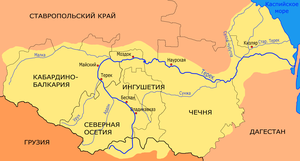
Terek (flod)
Terek er en flod i det nordlige Kaukasien. Den udspringer i det nordlige Georgien og løber gennem de russiske områder Nordossetien, Kabardino-Balkarien, Stavropol, Tjetjenien og Dagestan, før den munder ud i det Kaspiske Hav. Terek er 623 km lang og et afvandingsareal på 43.200 km². Terek opsamler vand fra hundredvis af små og større bjergfloder, og strømmen i floden er så stærk, at det selv ved udmundingen næppe er muligt at sejle på den. Hvert år fører Terek 9 til 26 millioner tons sedimenter med sig, der aflejres i det 4.000 km² store floddelta. Floden udnyttes til vanding såvel som drift af vandkraftværker.